Chandigarh Literati

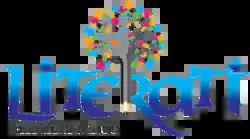
Chandigarh Literati 2013

Chandigarh Literati or Chandigarh Literature Festival is a literary festival held in Chandigarh, India. It is organised by the Chandigarh Literary Society with the support of the Chandigarh Administration and Haryana Tourism.